Rowlatt Committee

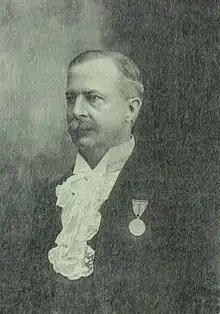
Sir Basil Scott, committee member

The agitation unleashed by the acts culminated on 13 April 1919, in the Jallianwala Bagh massacre in Amritsar, Punjab when the Brigadier-General Reginald Dyer, blocked the main entrance to the Jallianwallah Bagh, a walled-in courtyard in Amritsar, and ordered his British Indian Army soldiers to fire into an unarmed and unsuspecting crowd of some 6,000 people who had assembled there in defiance of a ban. A total of 1,650 rounds were fired, killing 379 people (as according to an official British commission; Indian estimates ranged as high as 1,500.)